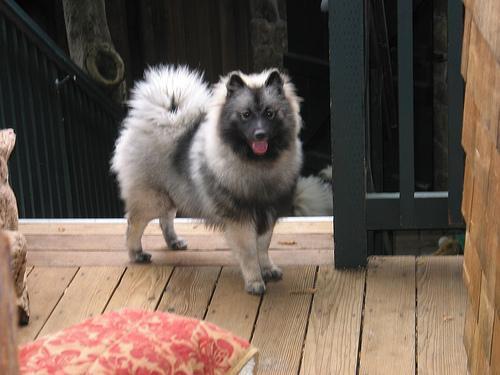
keeshond